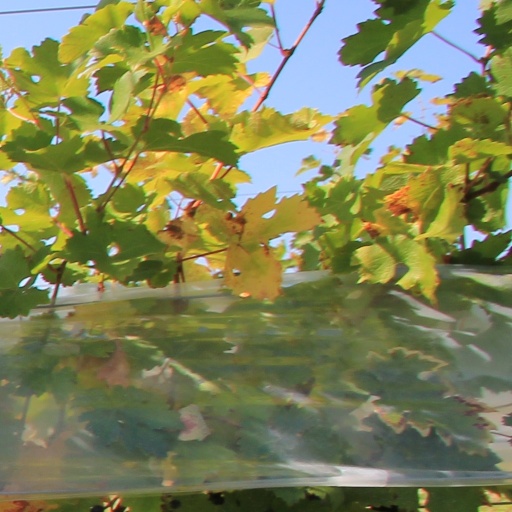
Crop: grape